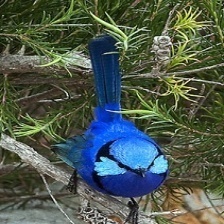
Species: SPLENDID WREN
Scientific name: MALURUS SPLENDENS